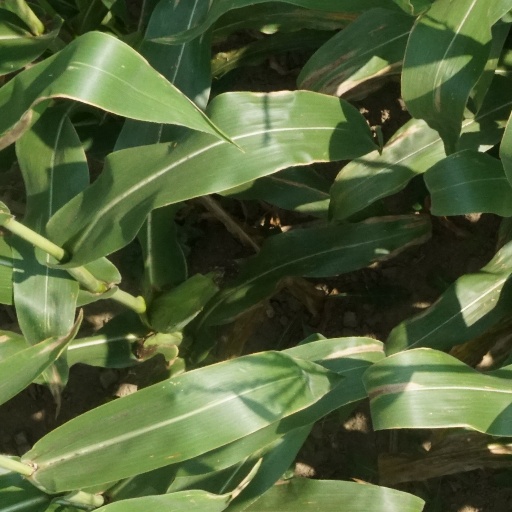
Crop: maize; corn